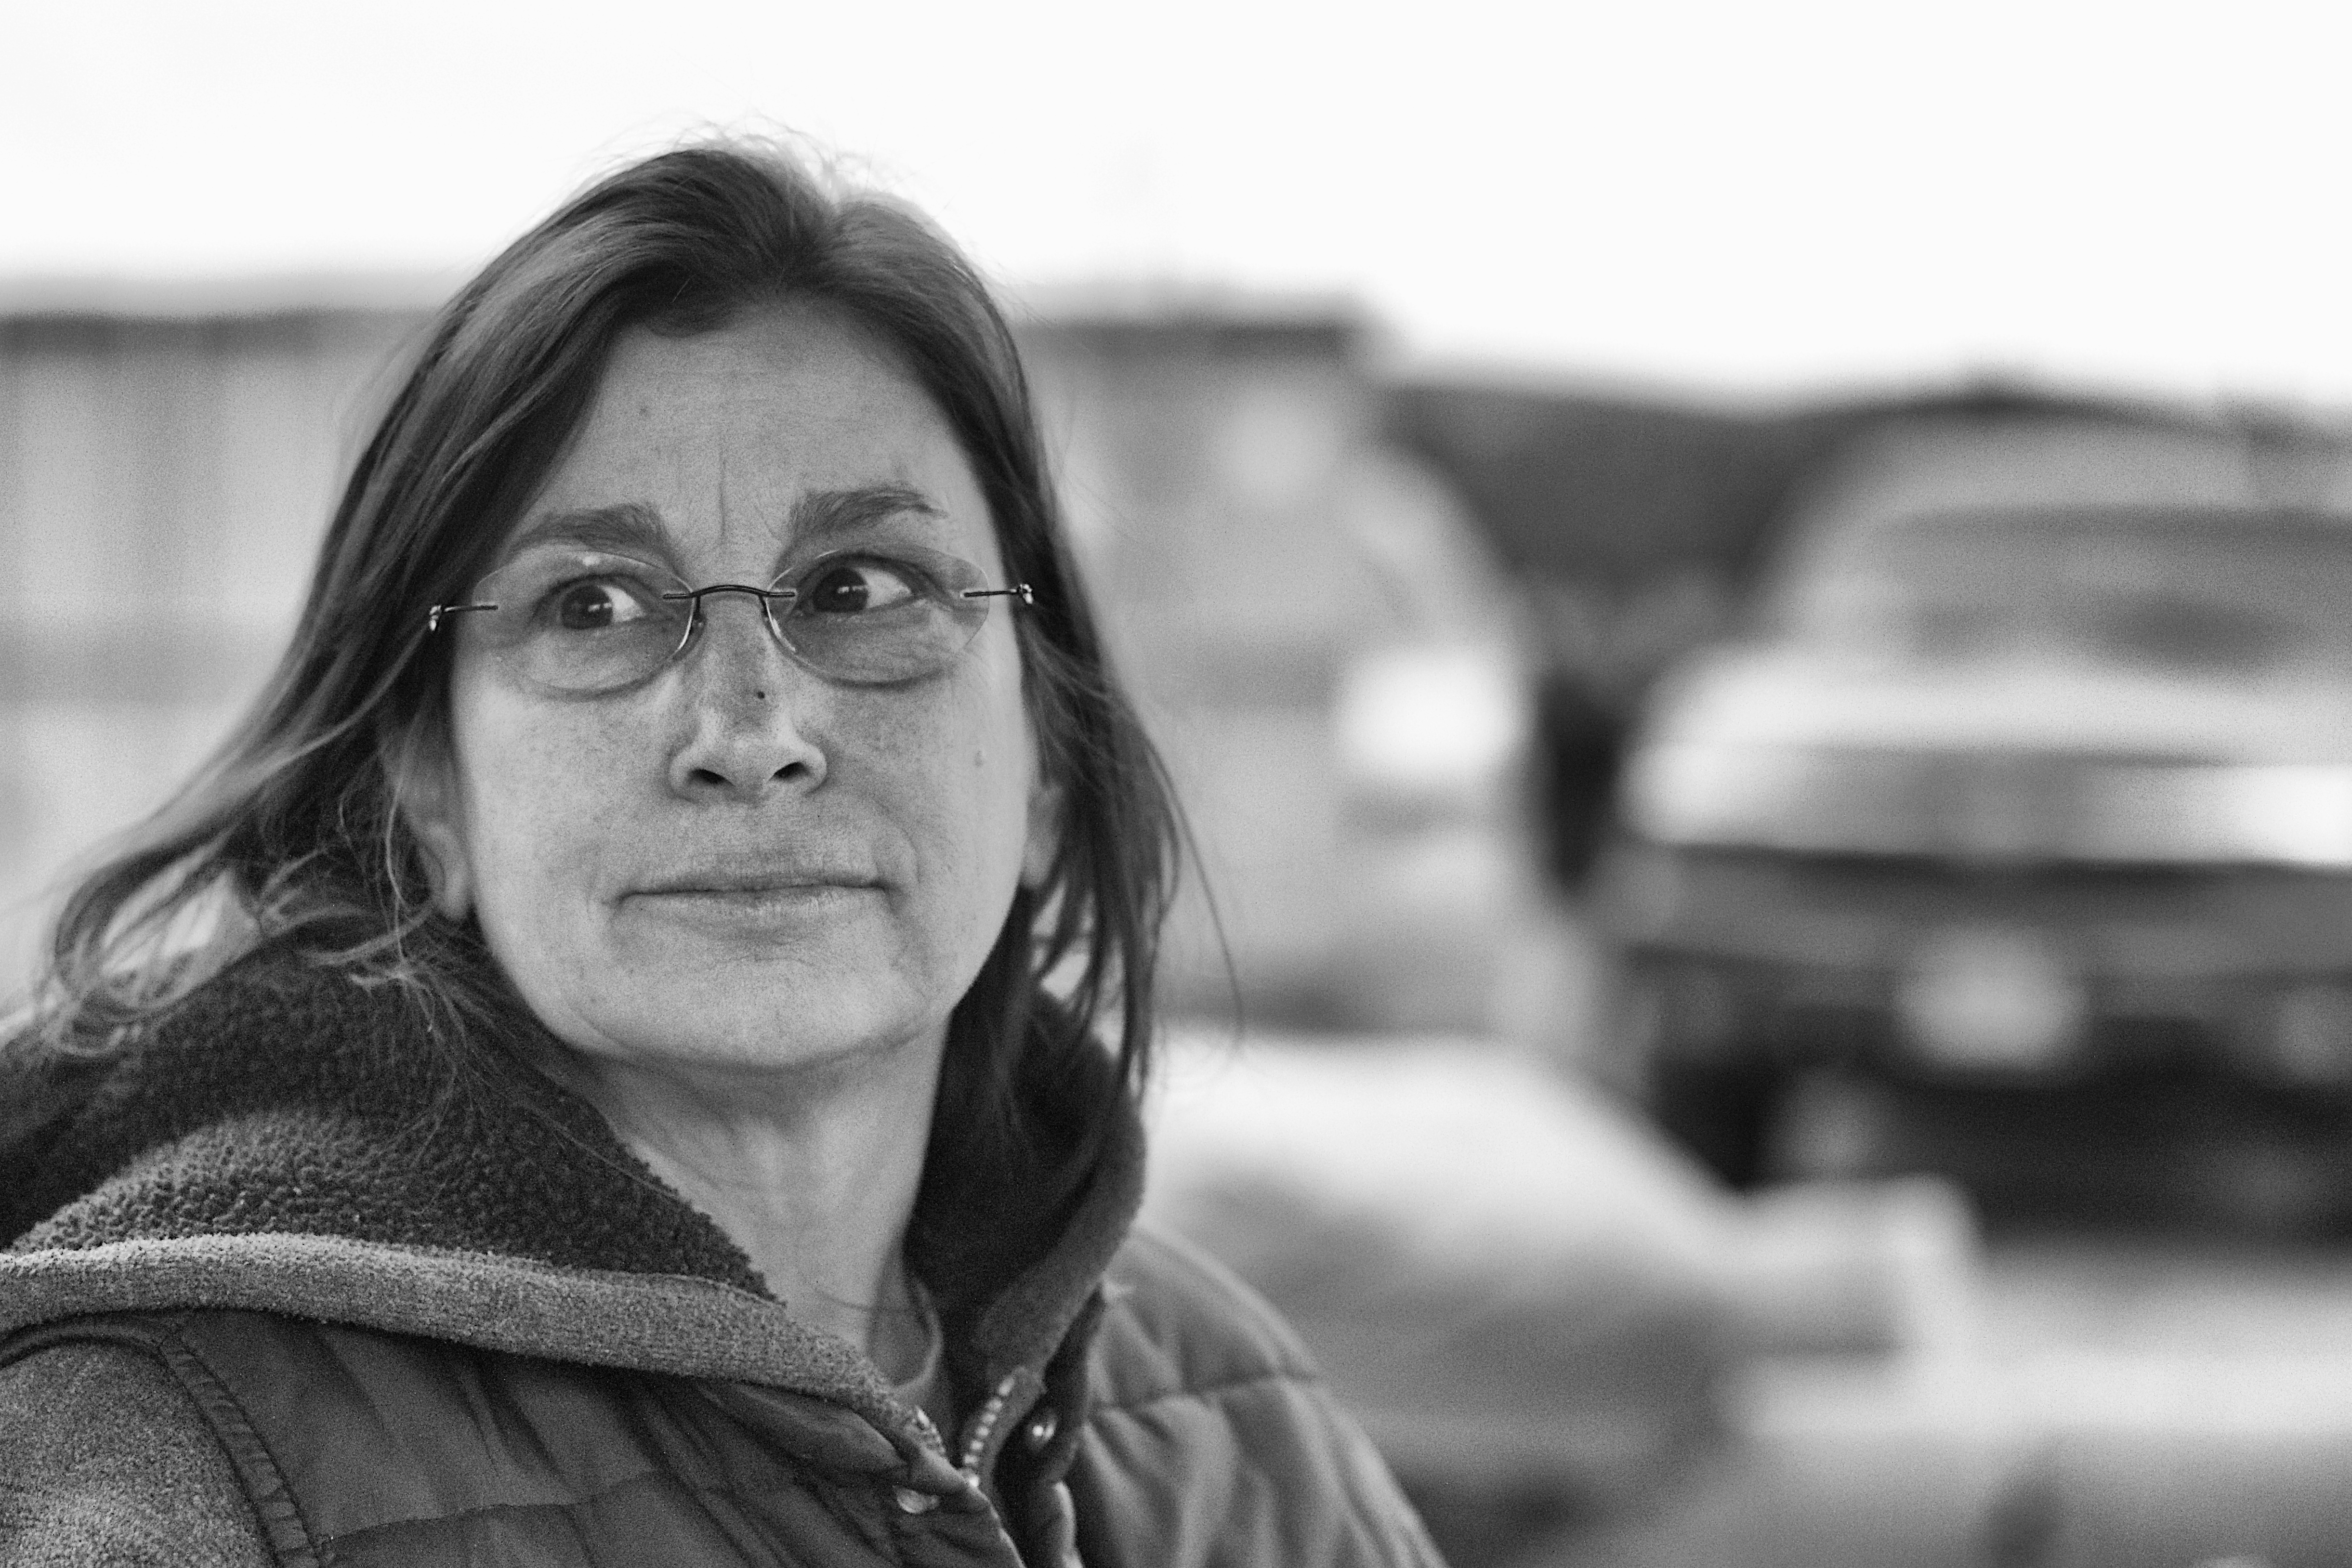
person, black and white, white, photography, portrait, sitting, black, monochrome, glasses, photograph, photowalk, monochrome photography, portrait photography, vision care